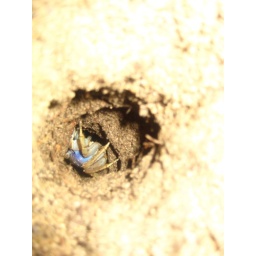
Parque Nacional Cahuita-blue & red crab hiding in his house